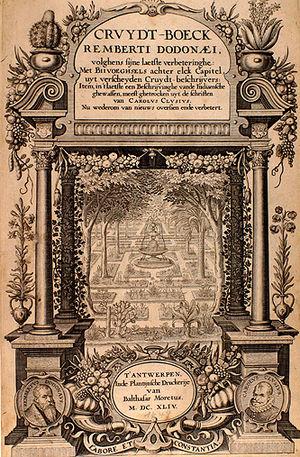
Rembert Dodoens, né le 29 juin 1517 à Malines et mort le 10 mars 1585 à Leyde, est un botaniste et un médecin malinois.